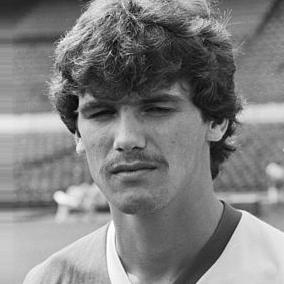
Age: 22